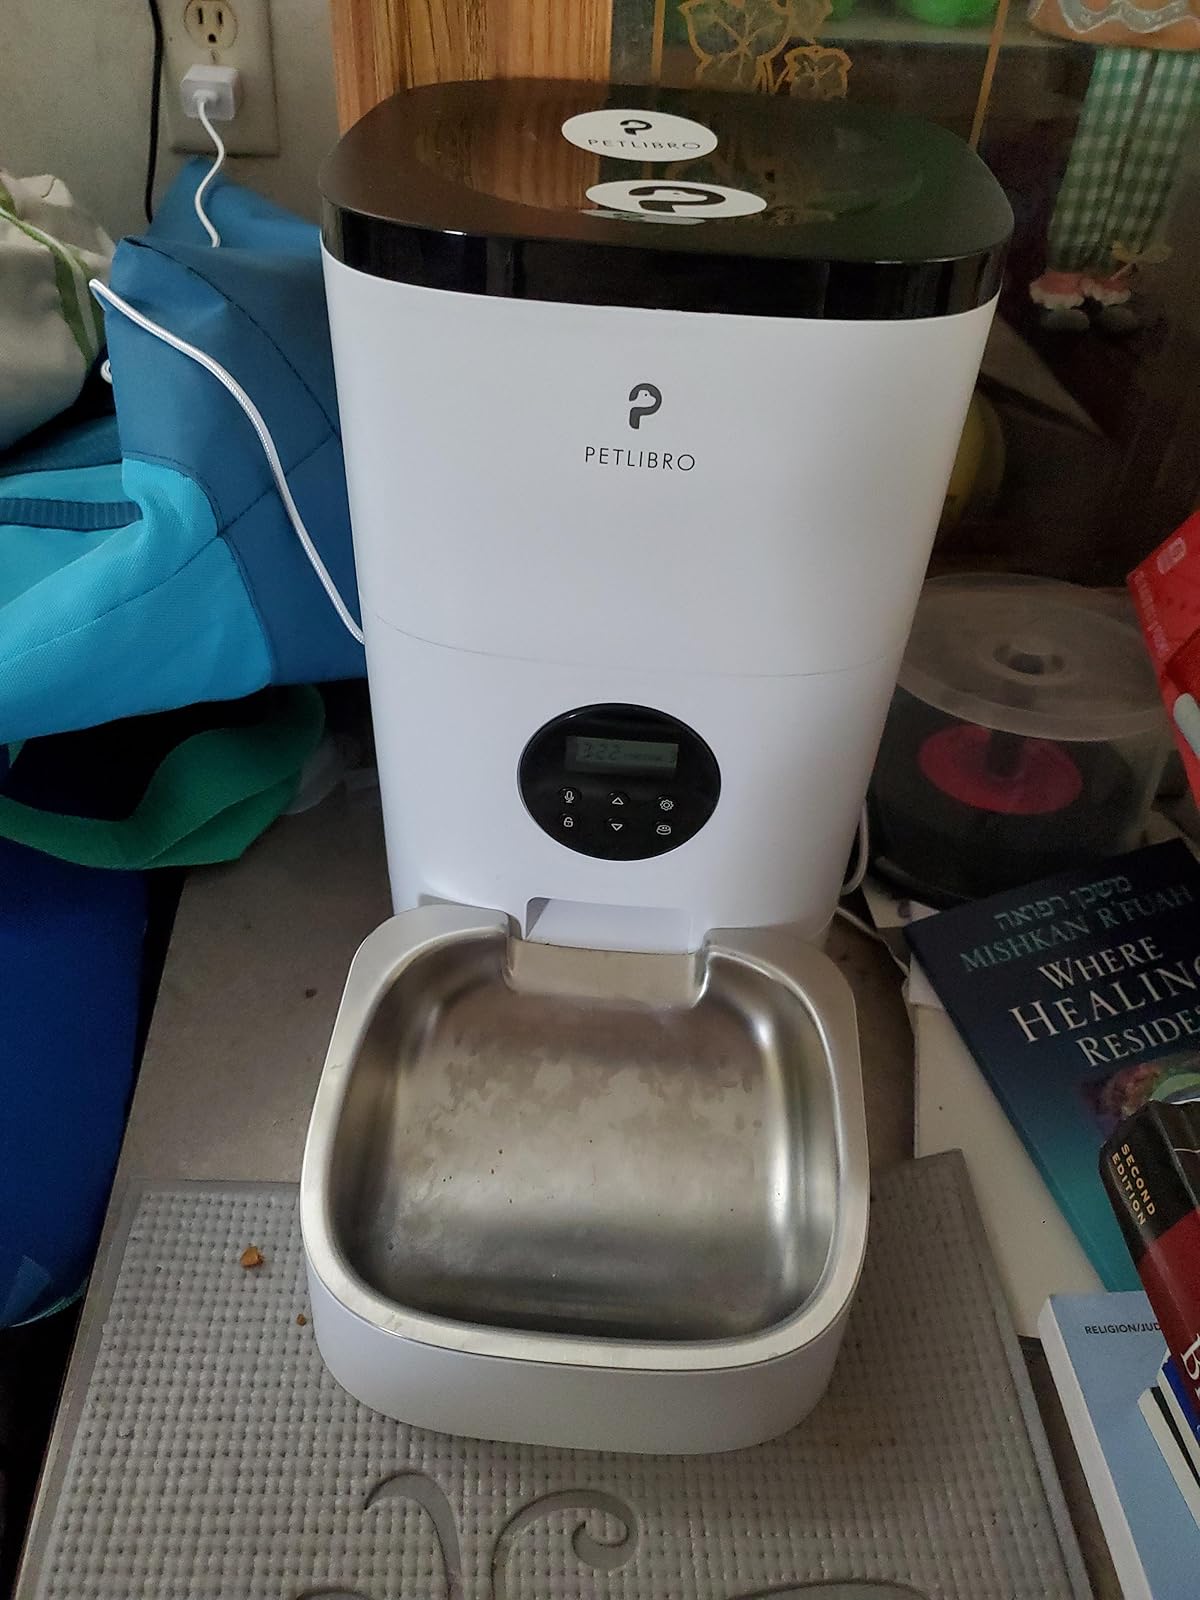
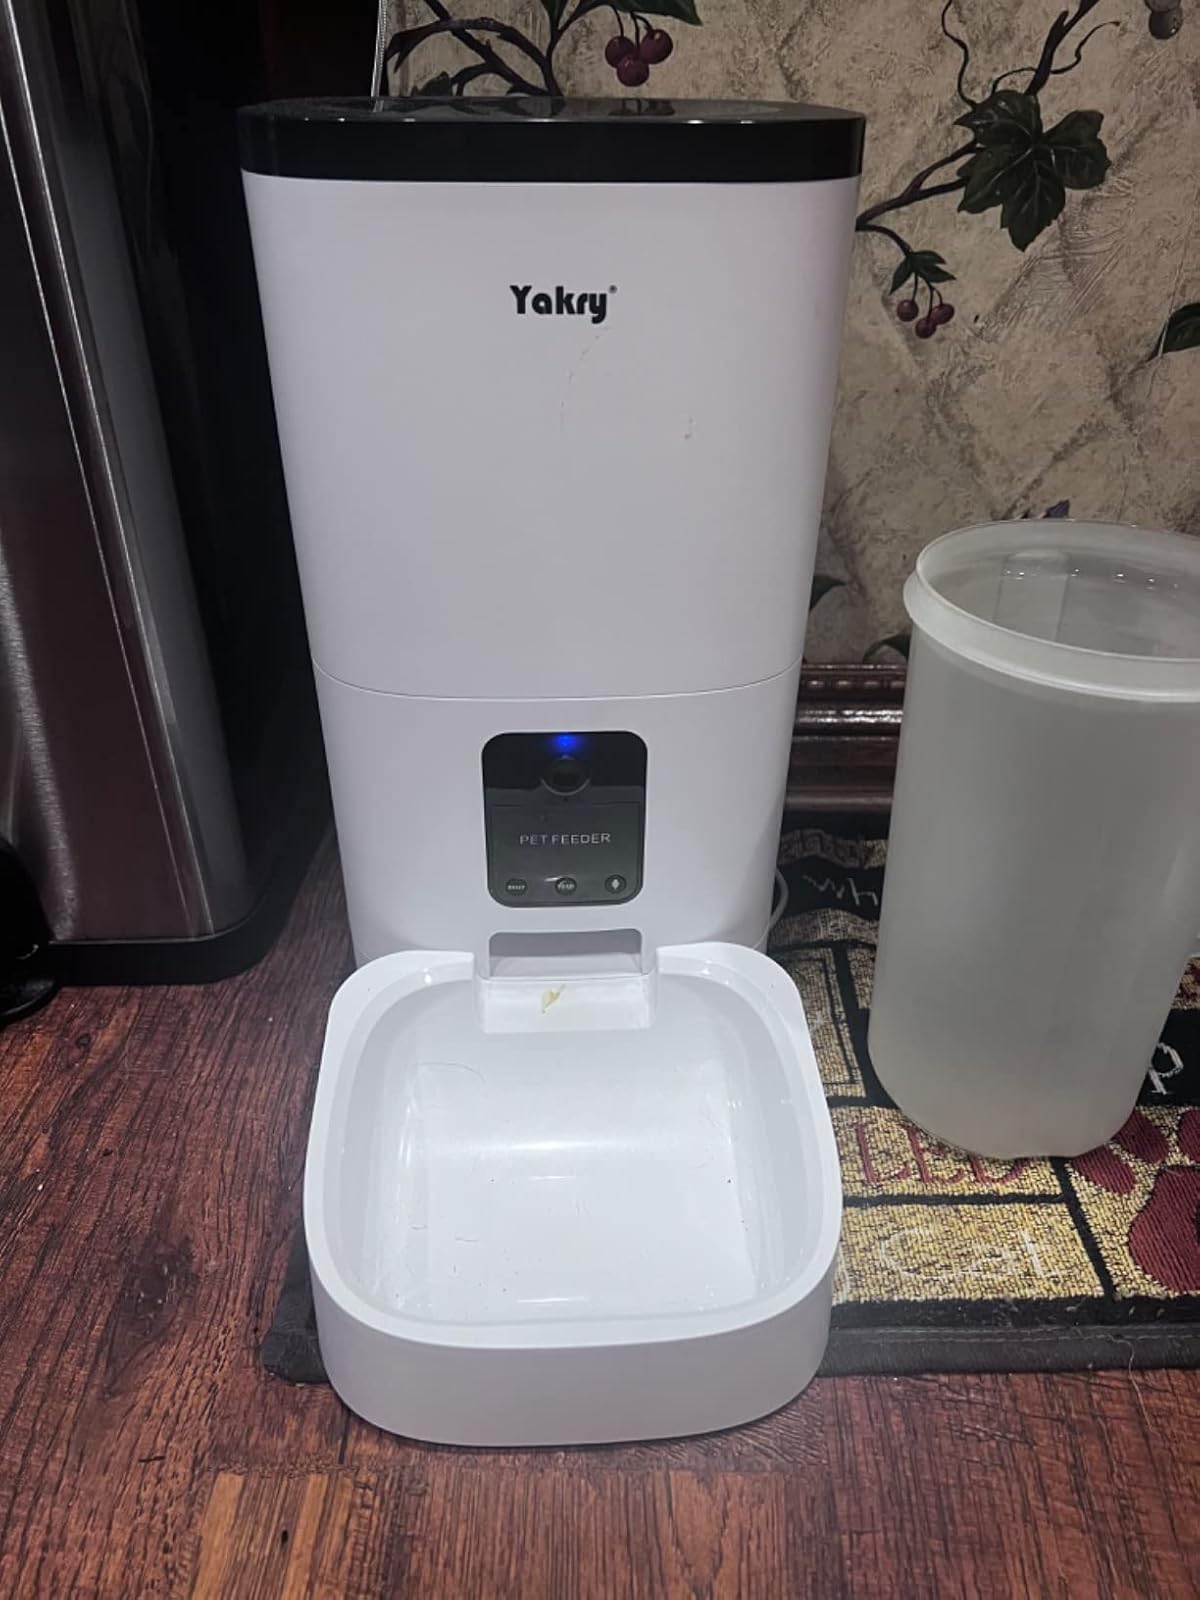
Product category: items_feeder
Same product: no